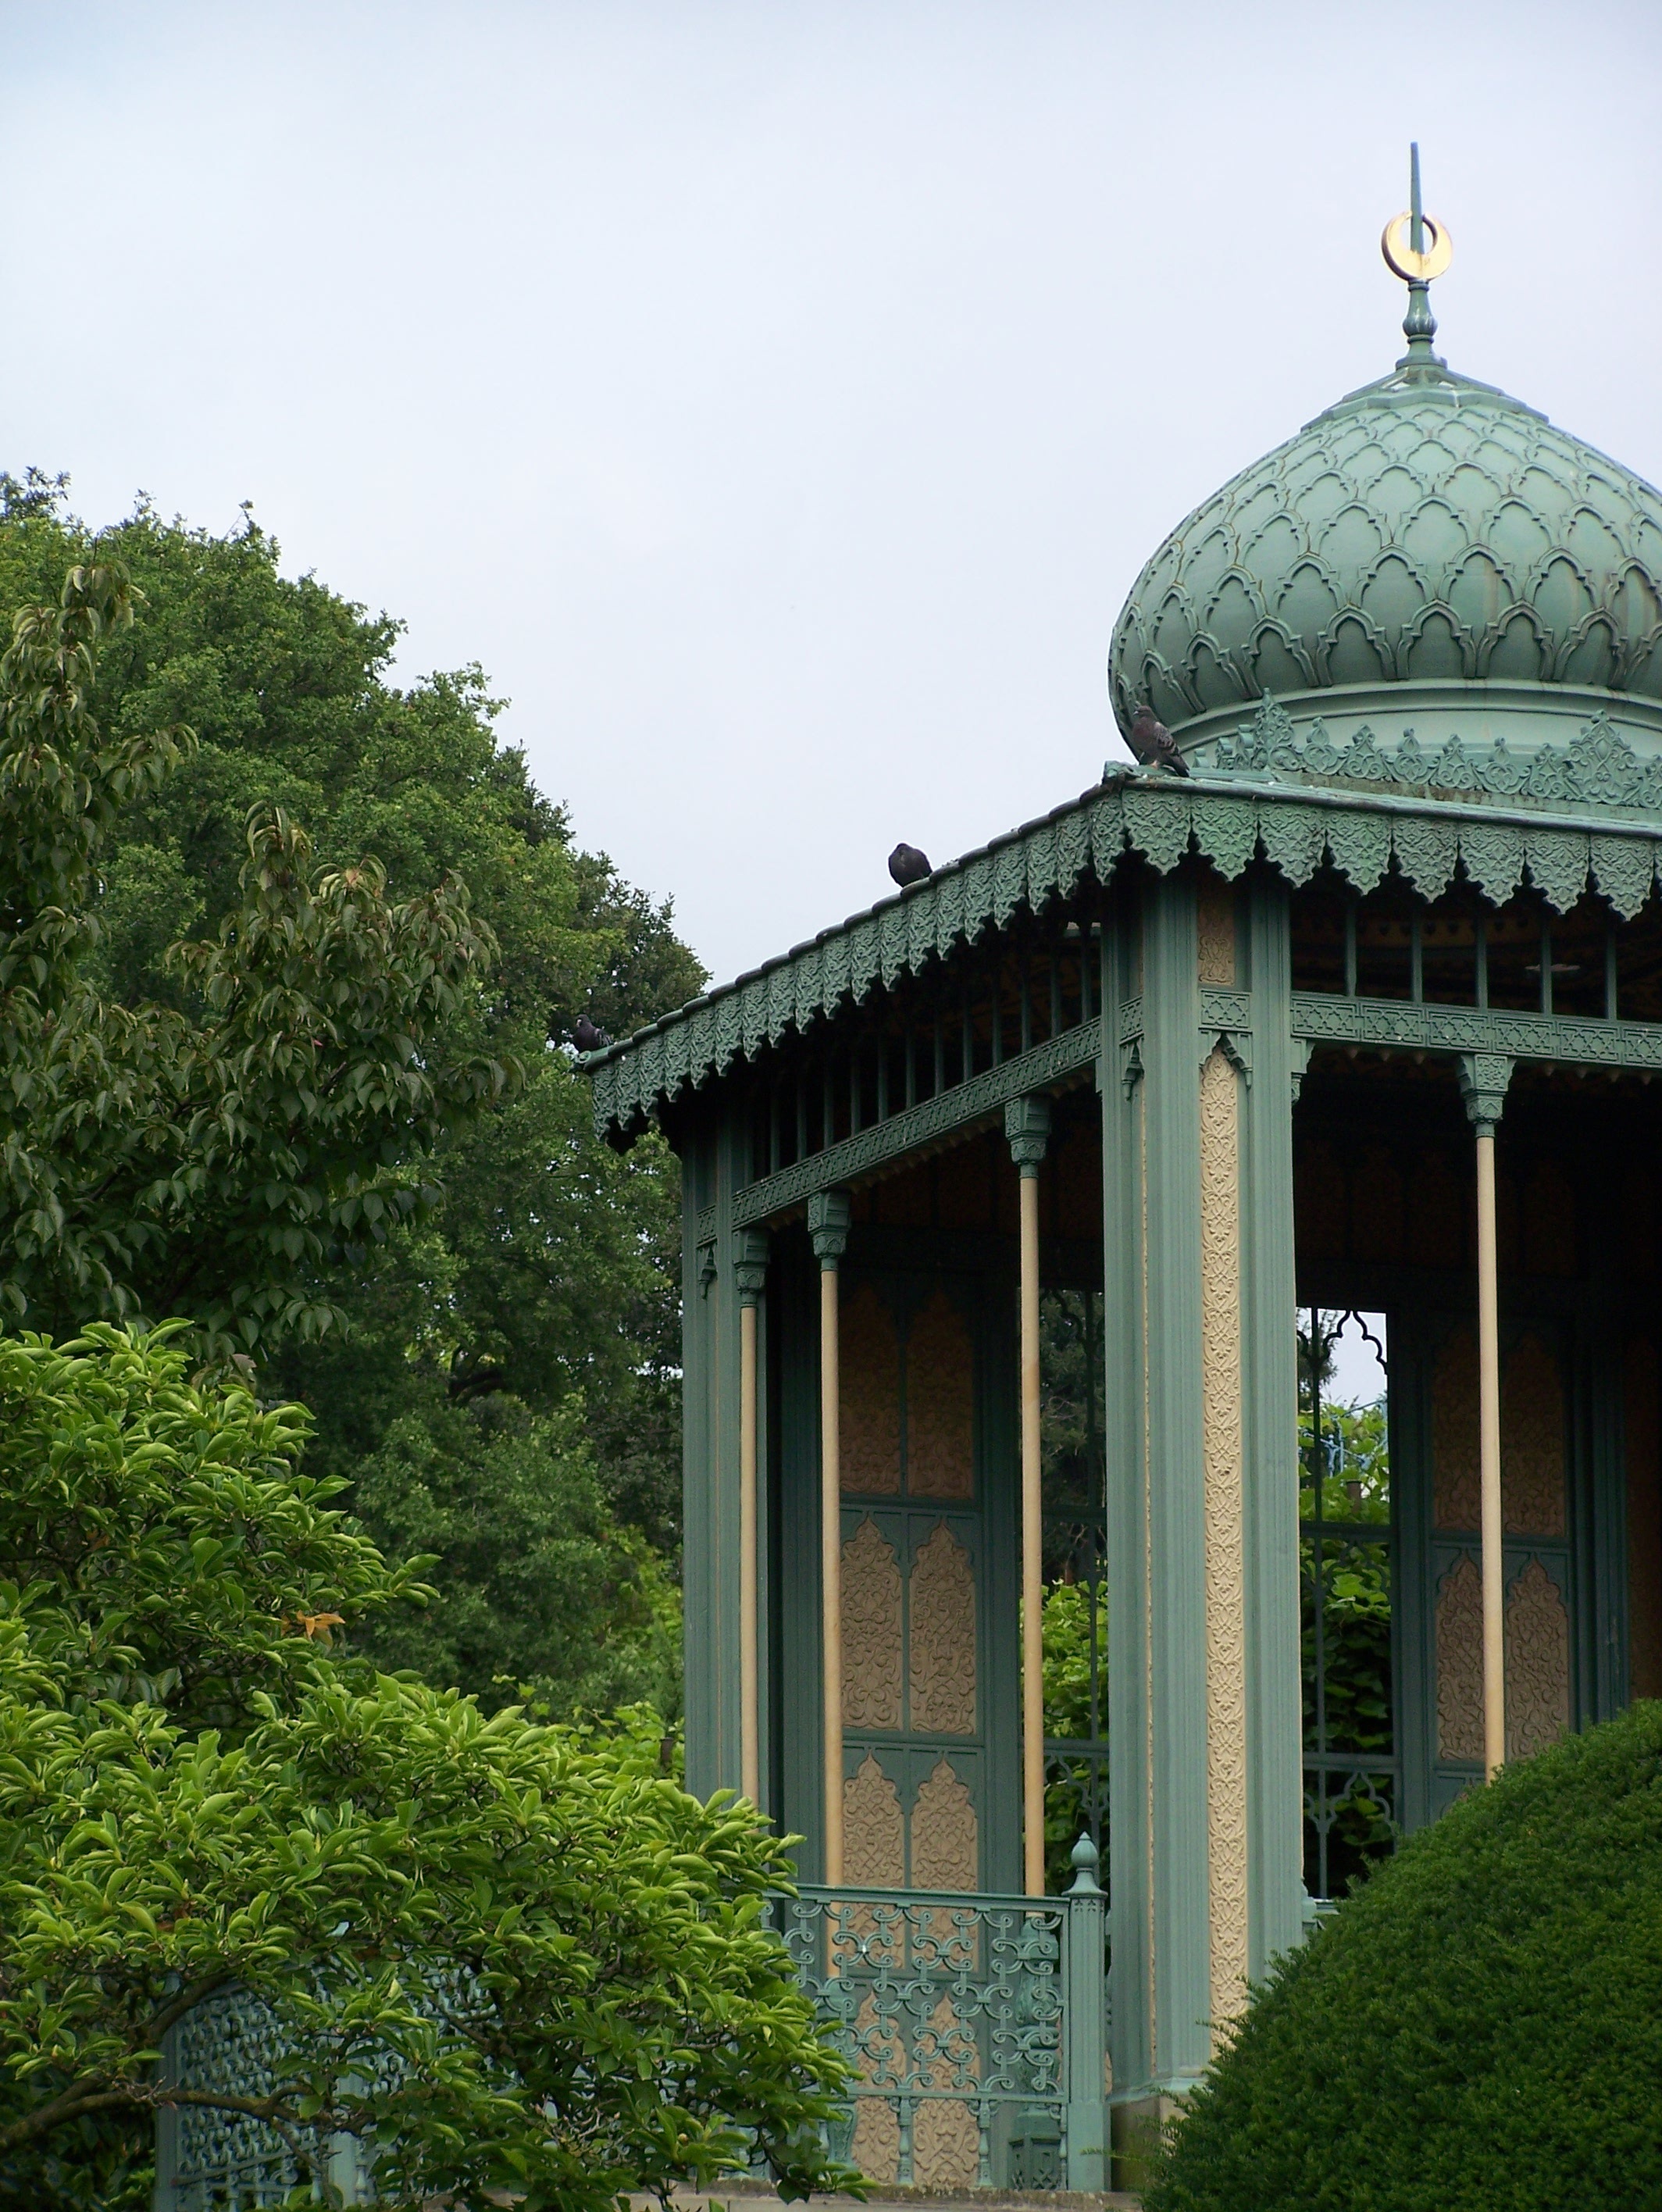
architecture, house, building, zoo, landmark, garden, place of worship, temple, pavilion, shrine, estate, stuttgart, wilhelma, shinto shrine, outdoor structure